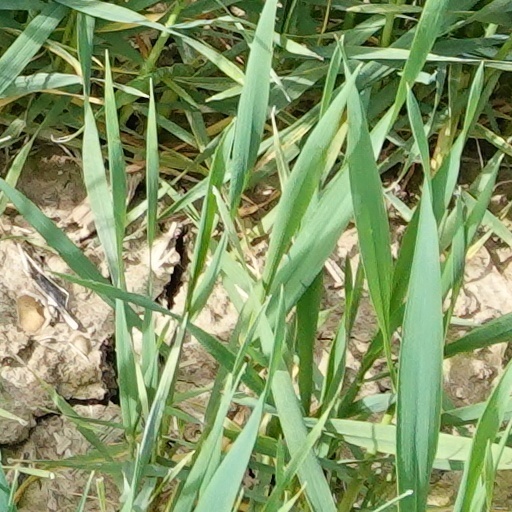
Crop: wheat